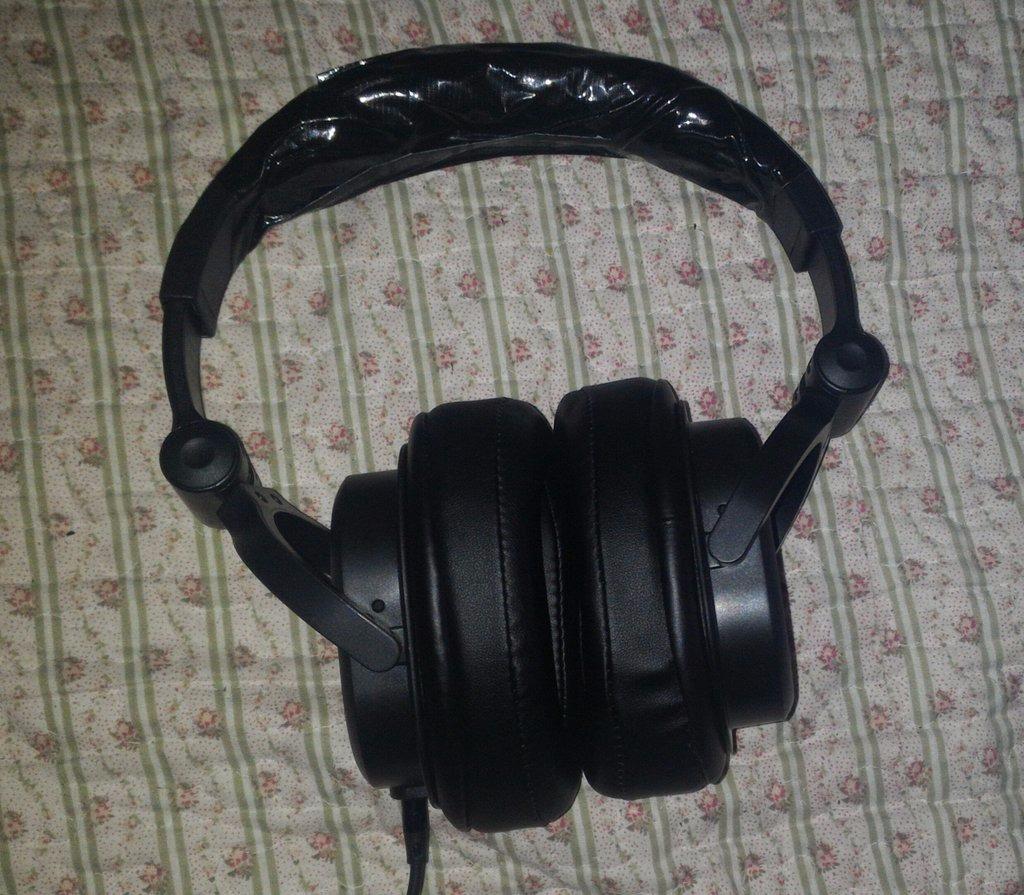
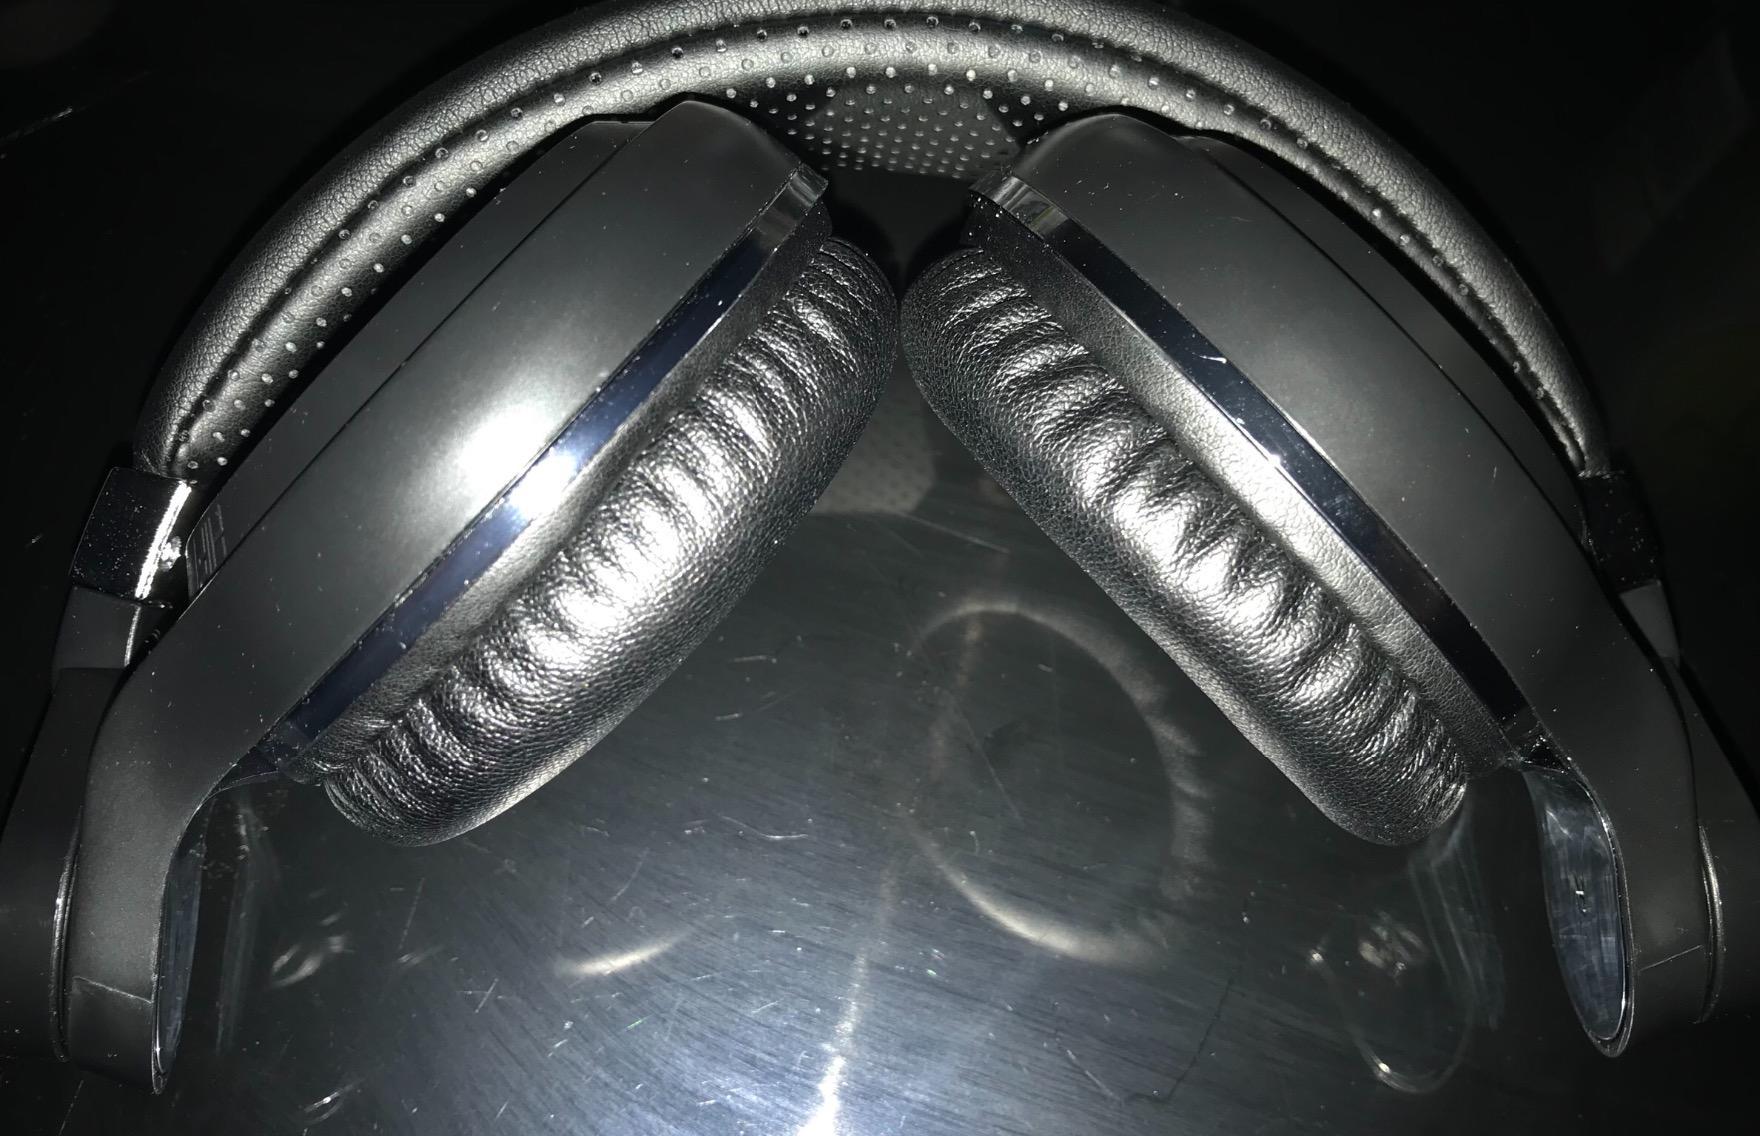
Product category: headphones
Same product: no